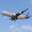
Label: airplane